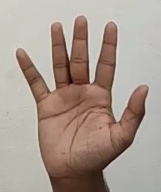
ASL sign: 5